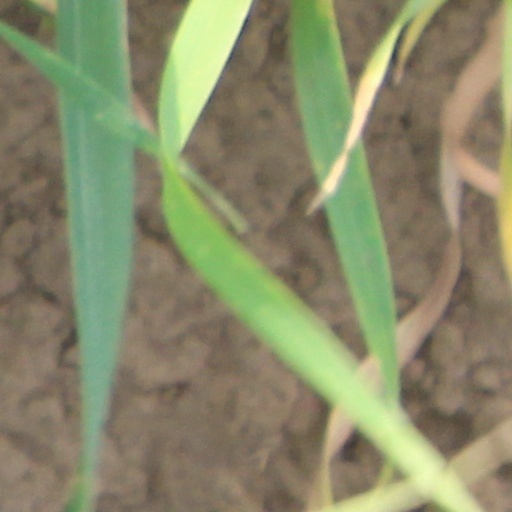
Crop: wheat